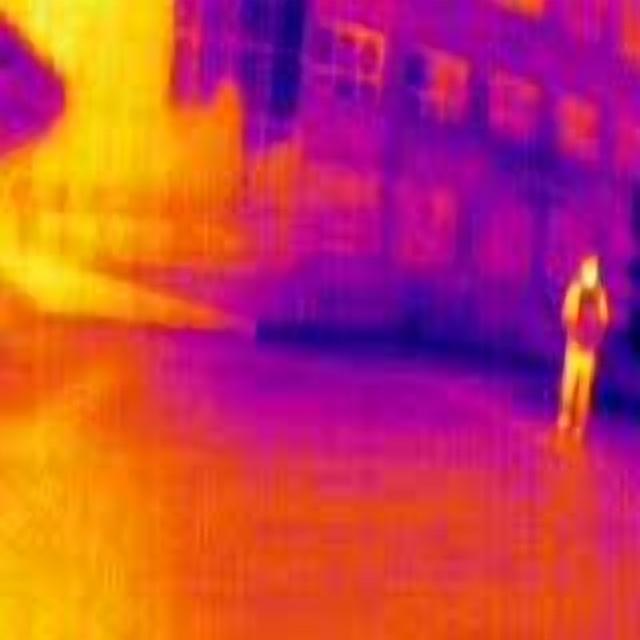
Detected objects:
label: person